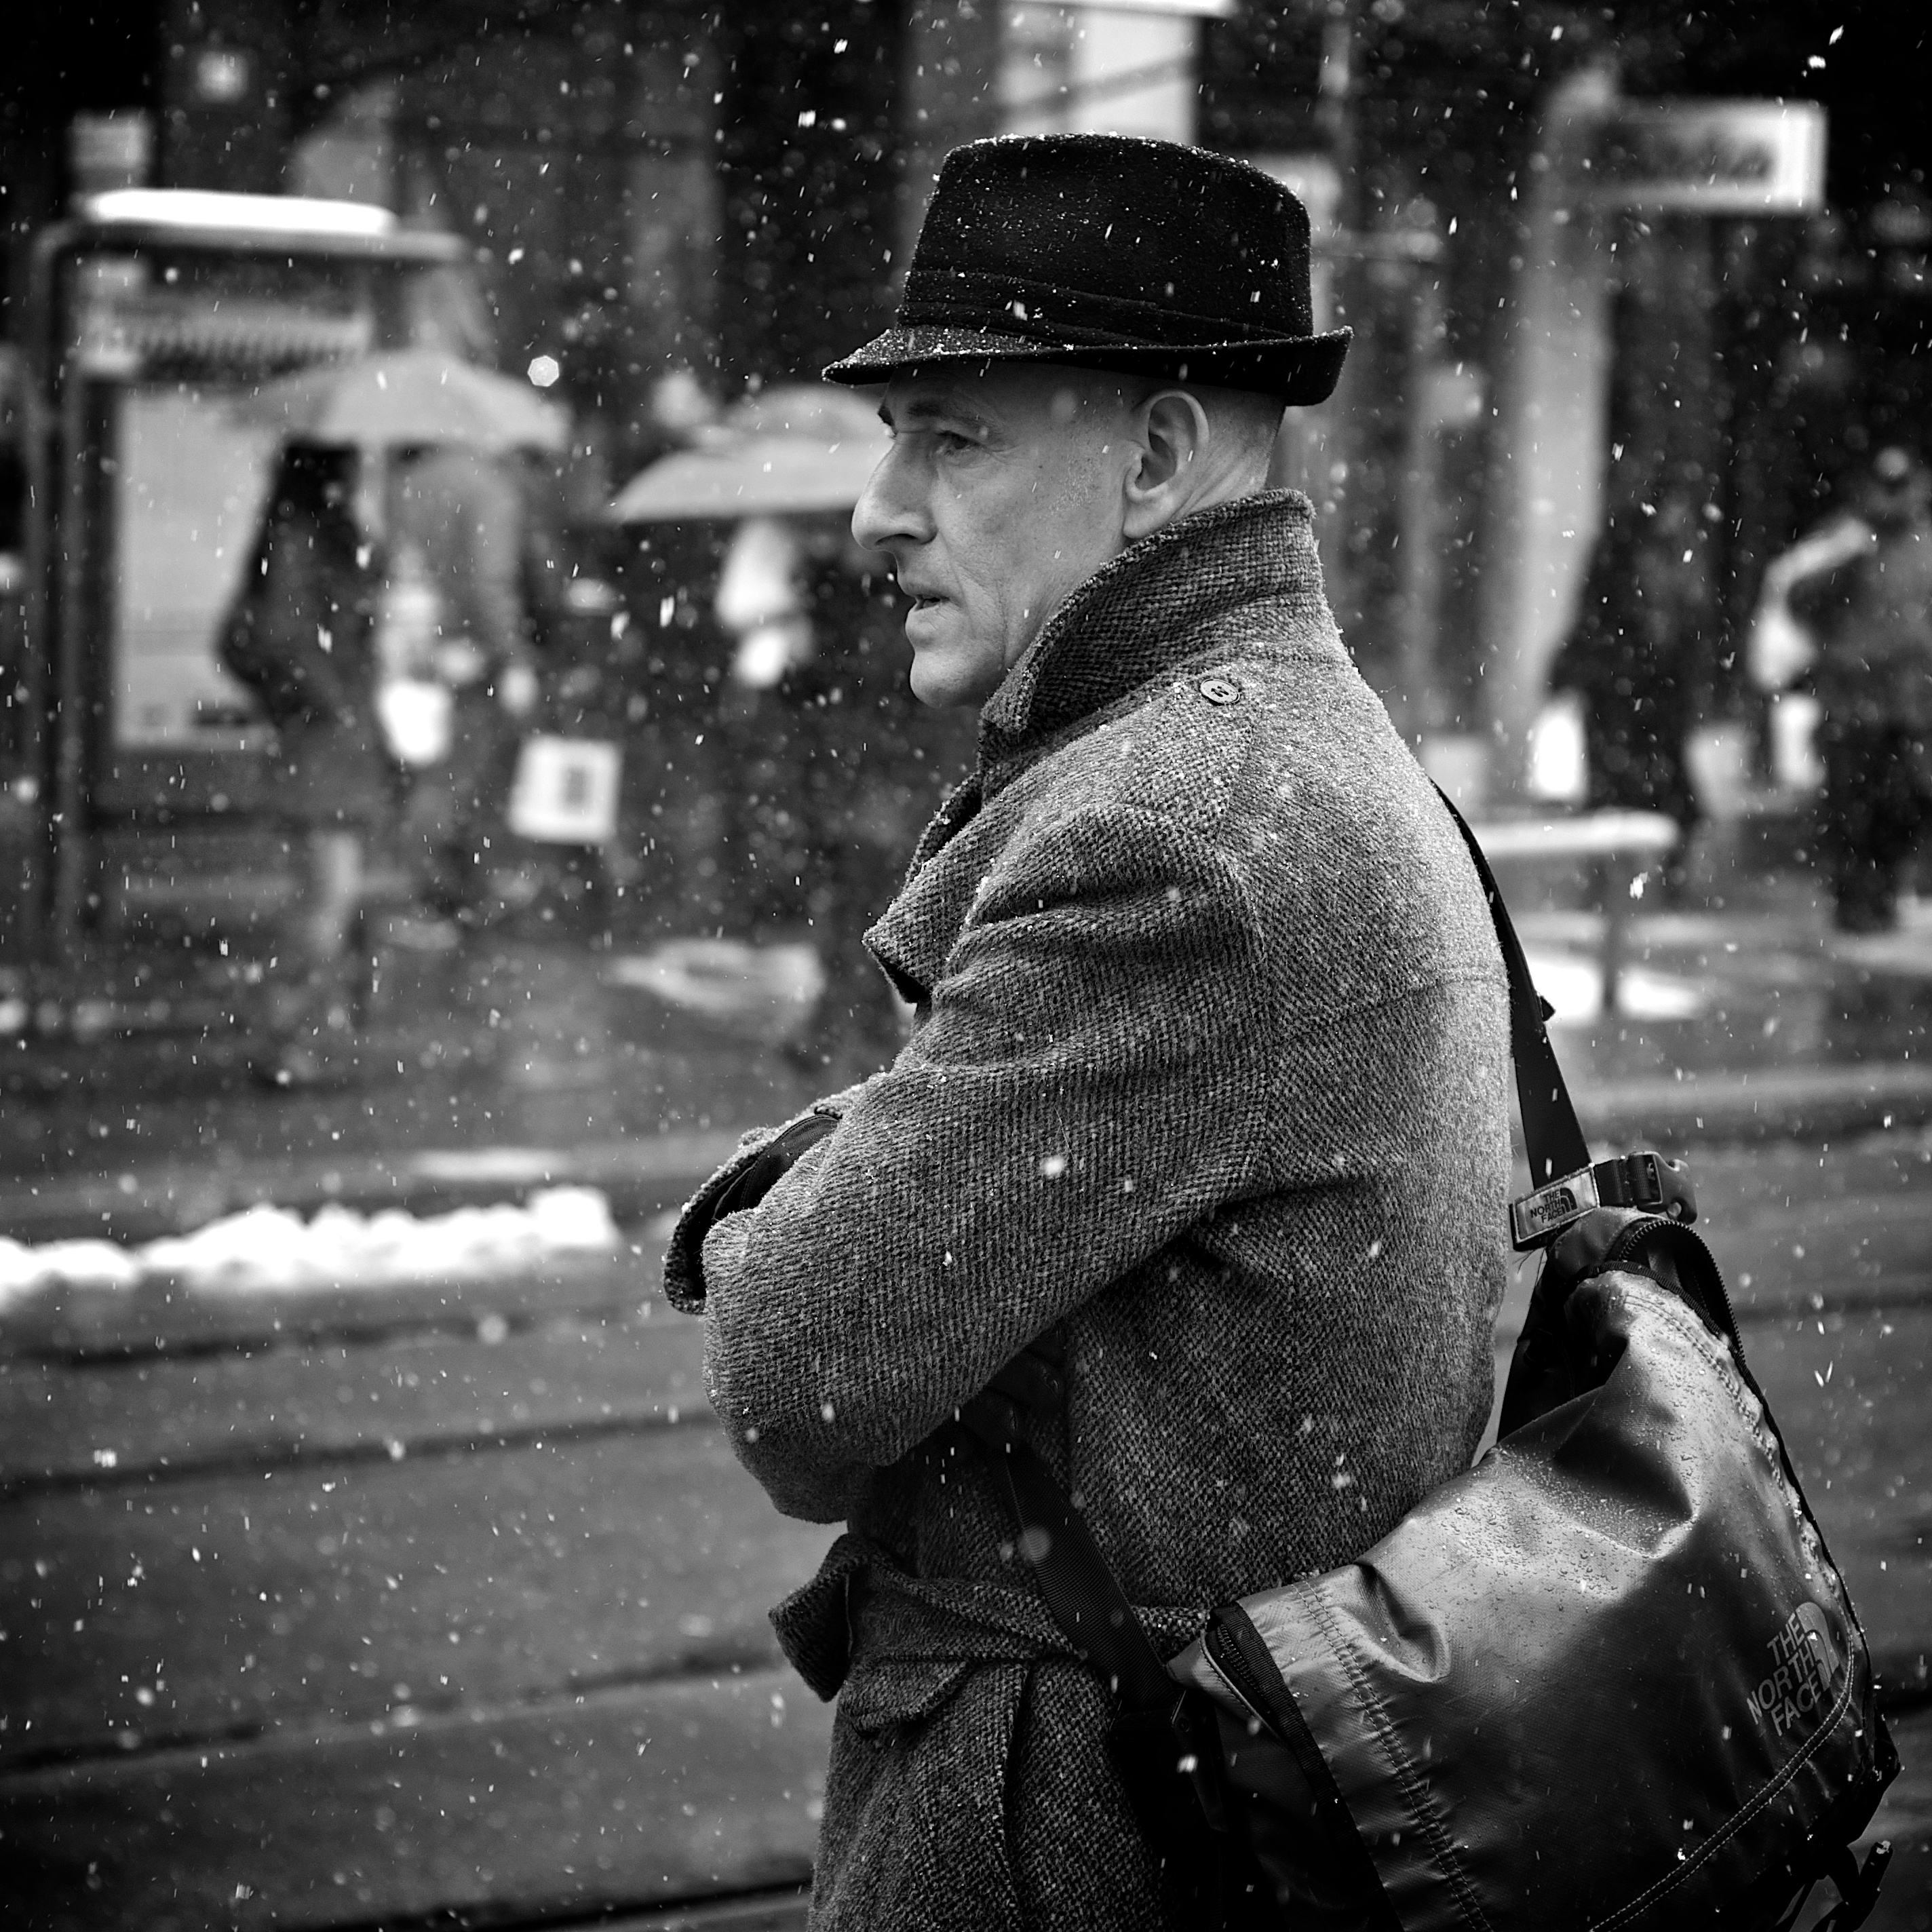
man, person, black and white, road, white, street, photography, film, ebook, training, darkness, black, monochrome, streetphotography, flickr, thomas, video, infrastructure, olympus, photograph, omd, fuji, leica, monochrom, leuthard, hcb, thomasleuthard, streettogs, monochrome photography, film noir